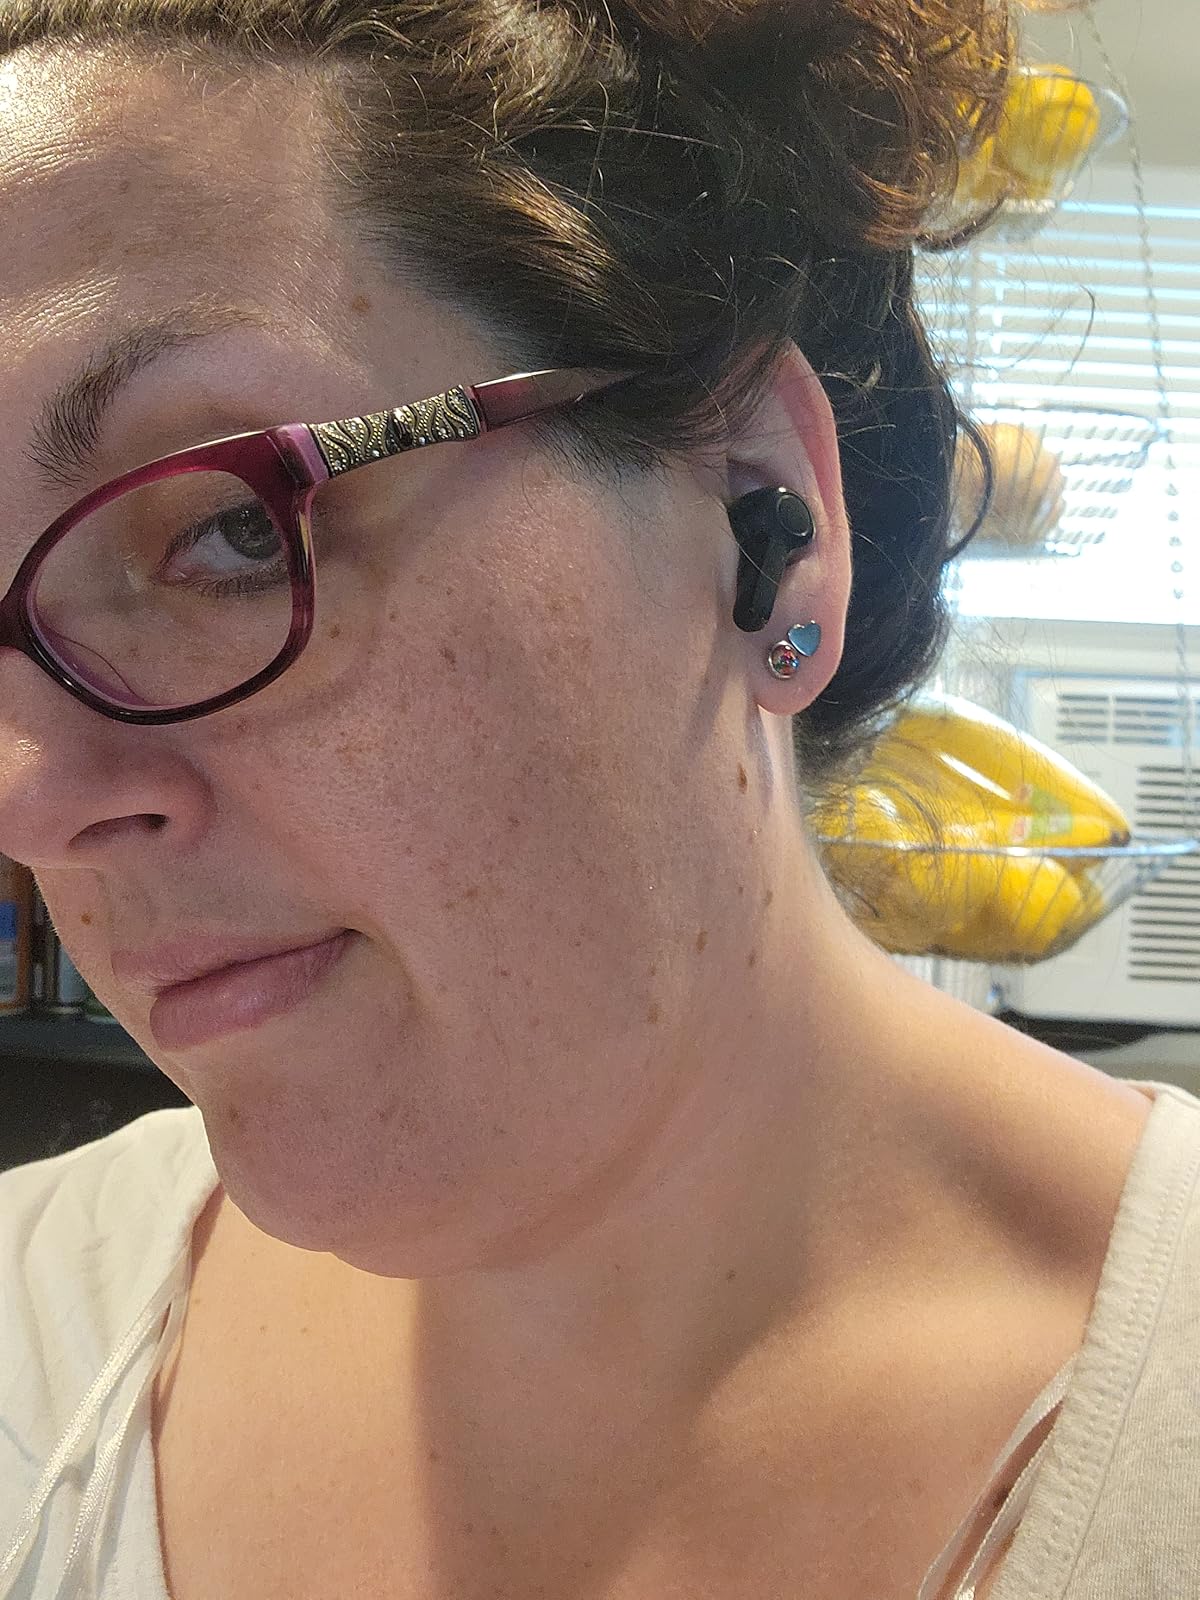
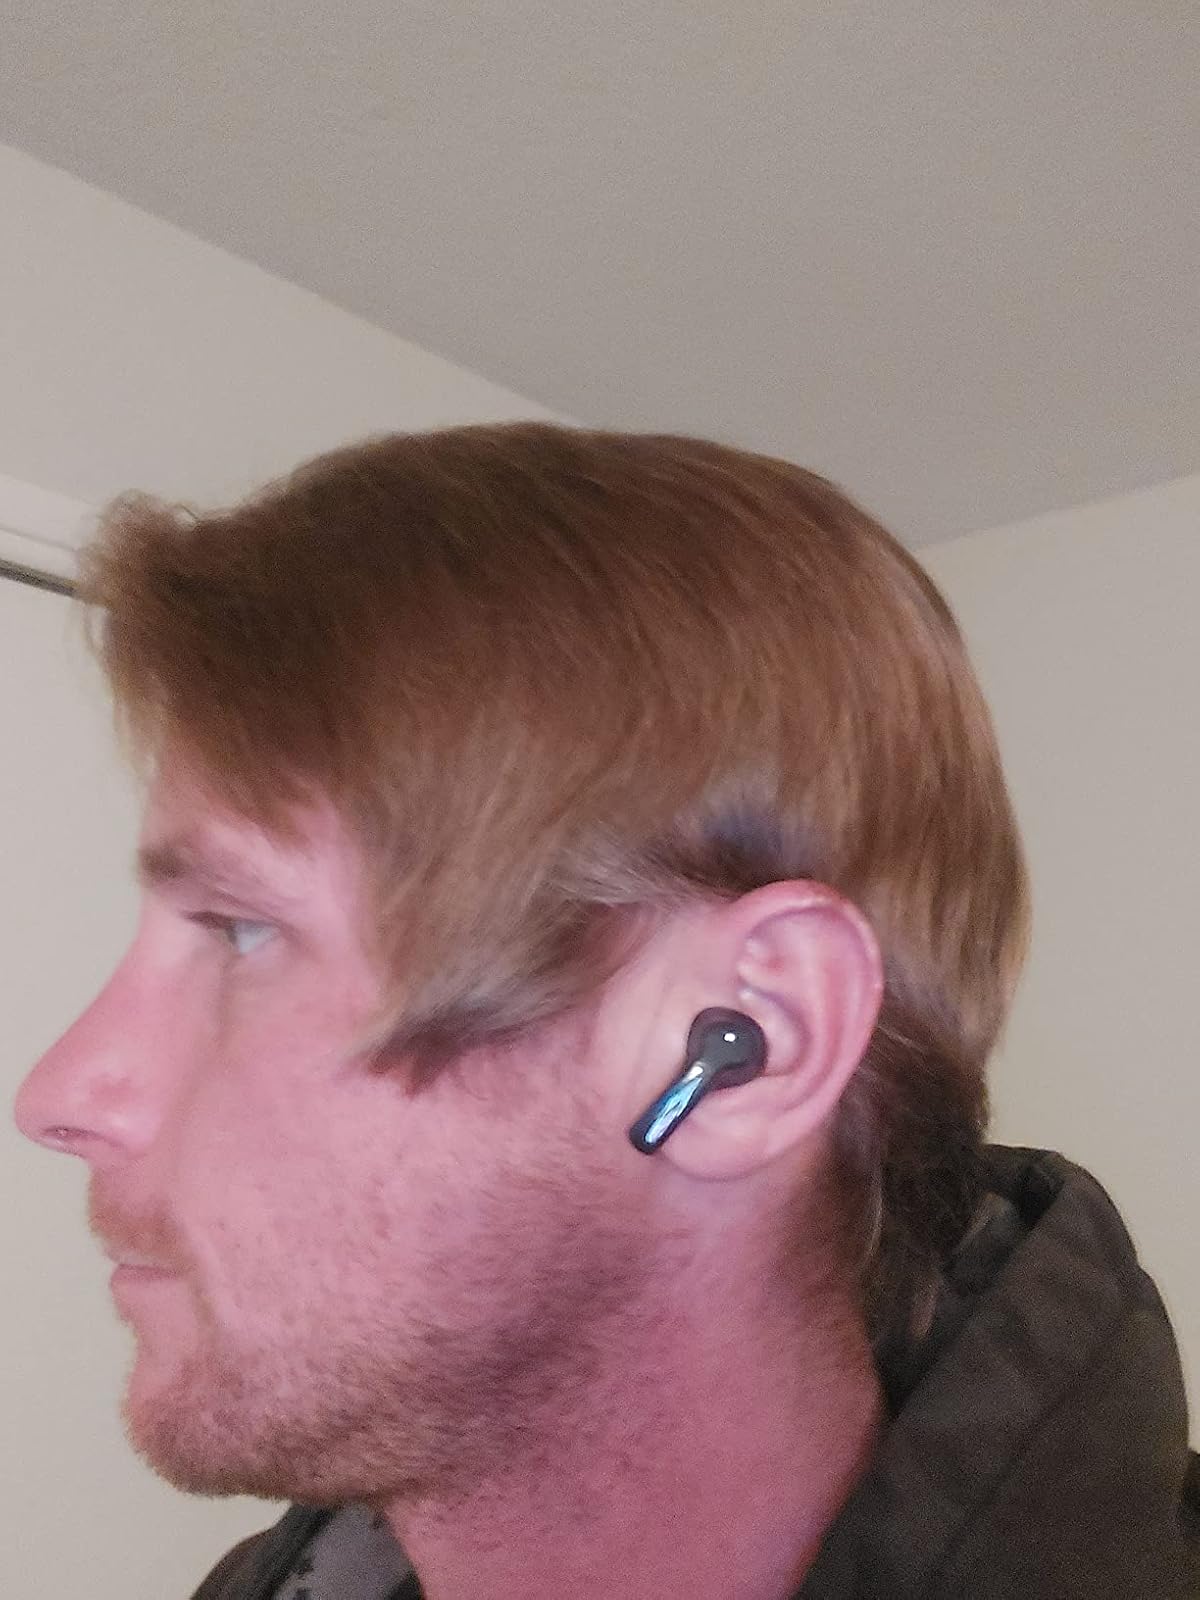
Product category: earbuds
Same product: no